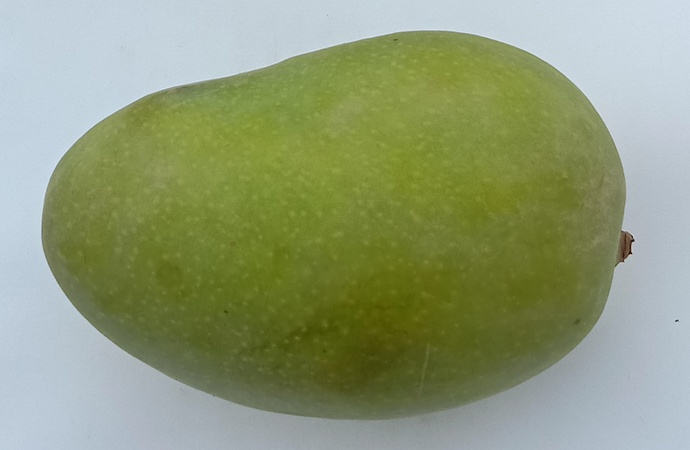
Mango variety: Chaunsa (Summer Bahisht)